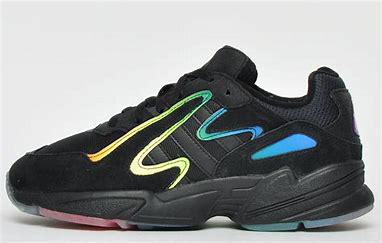
Brand: Adidas
Model: Yung 96 Chasm